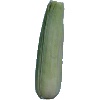
Label: Corn Husk 1